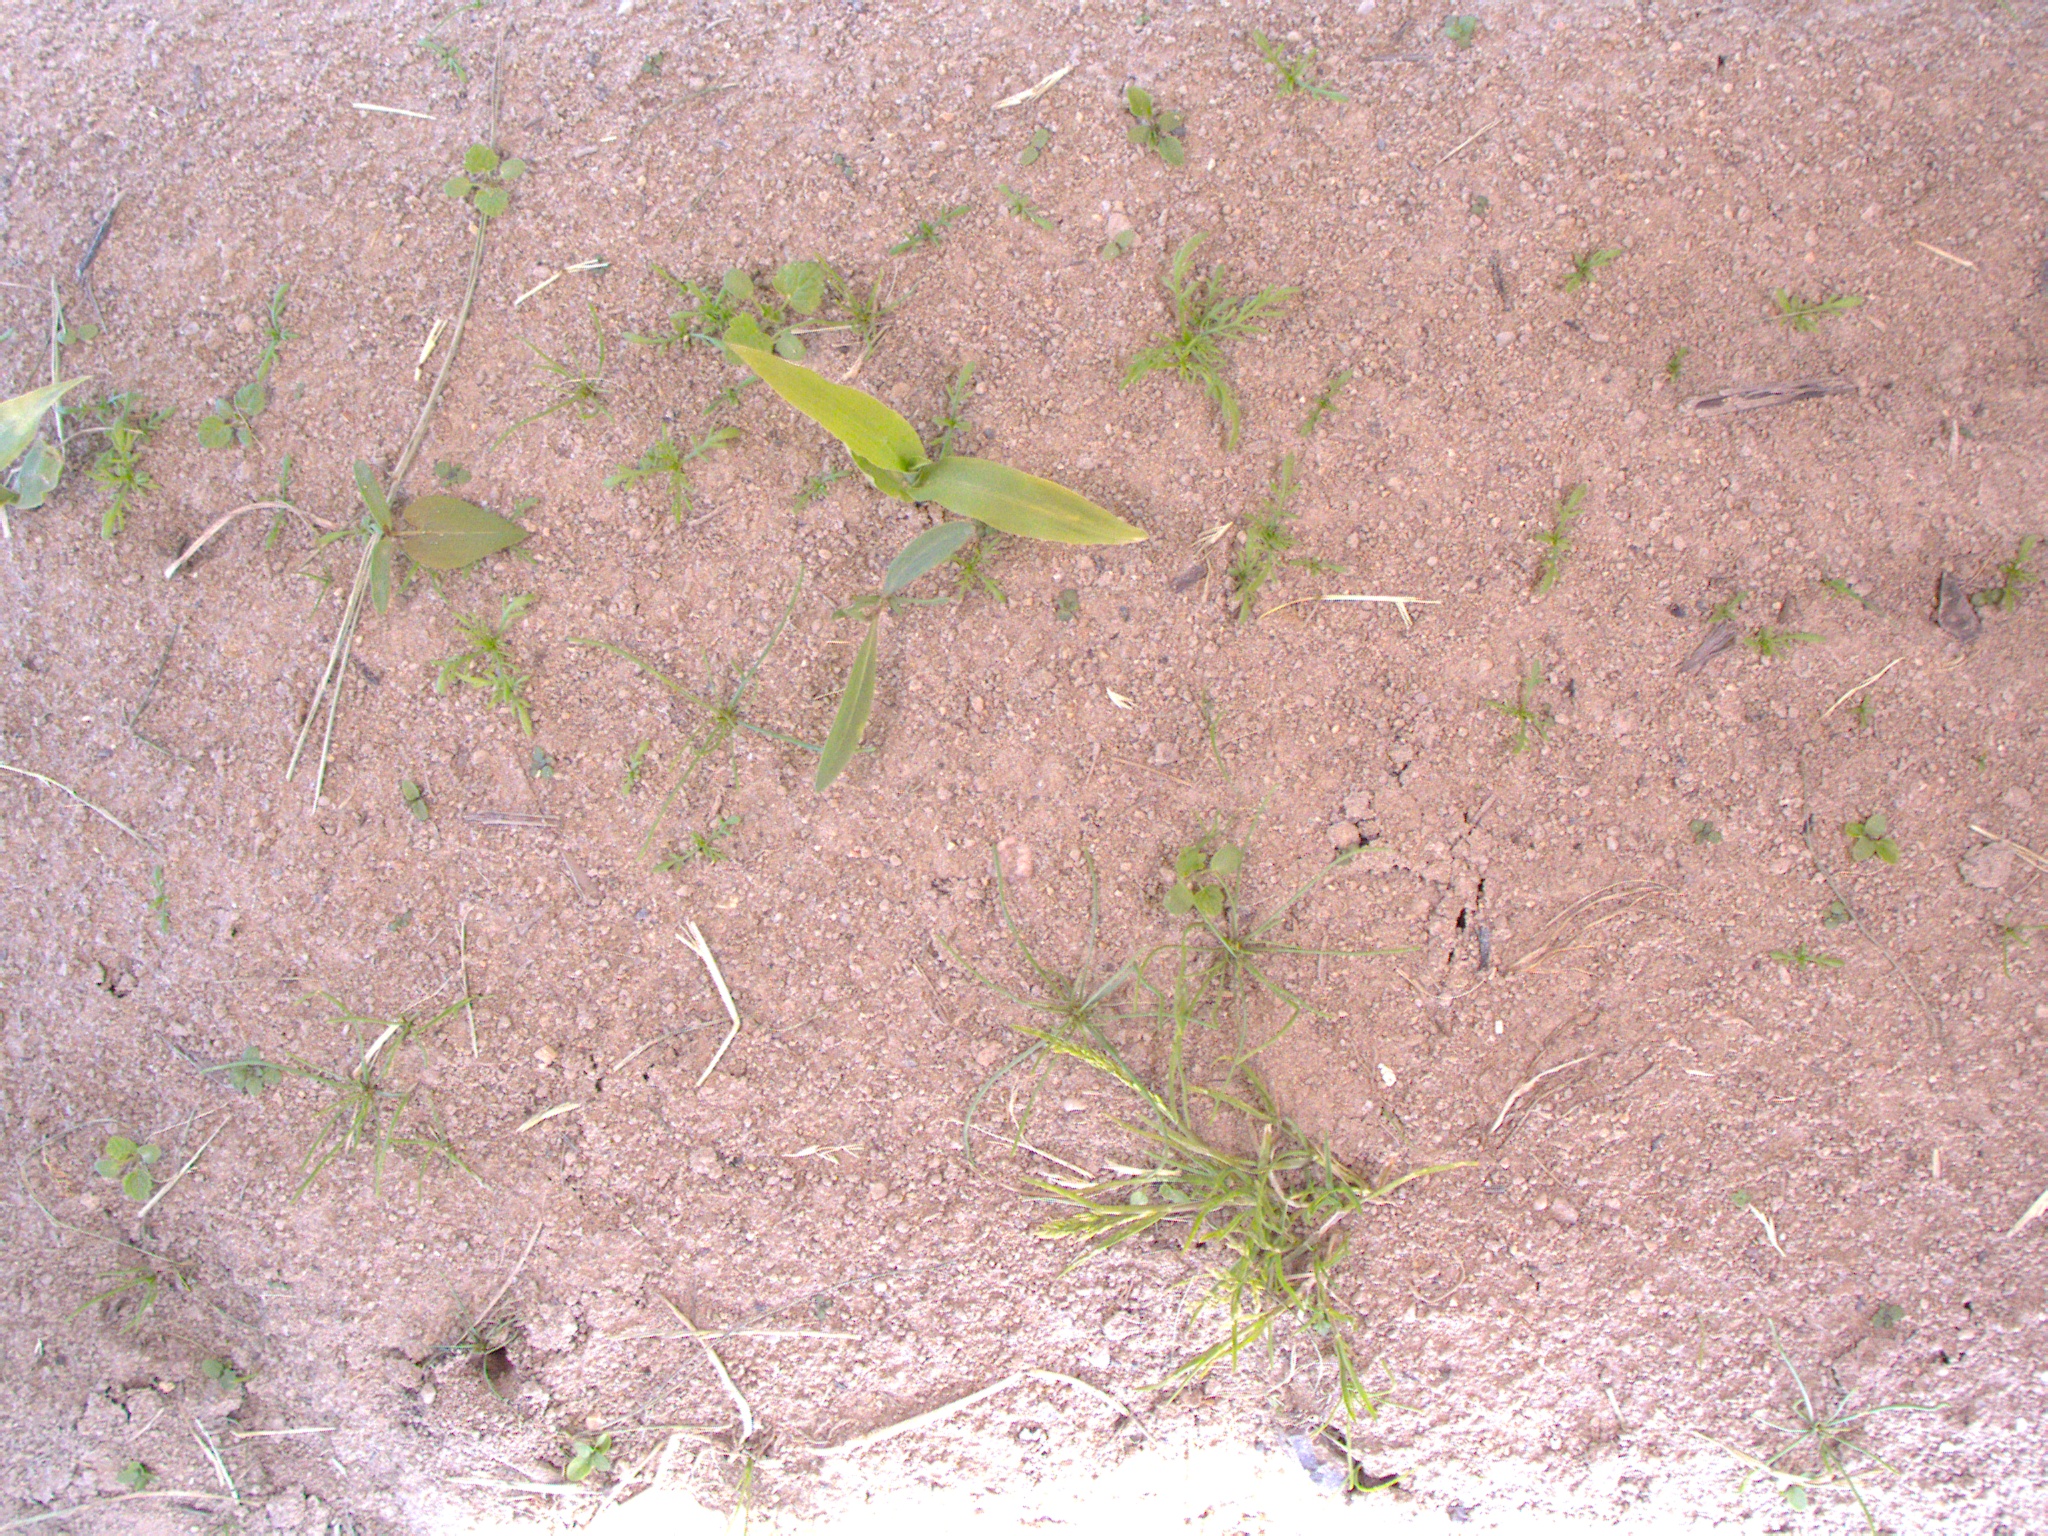
Crop: maize
Objects: maize, stem_maize